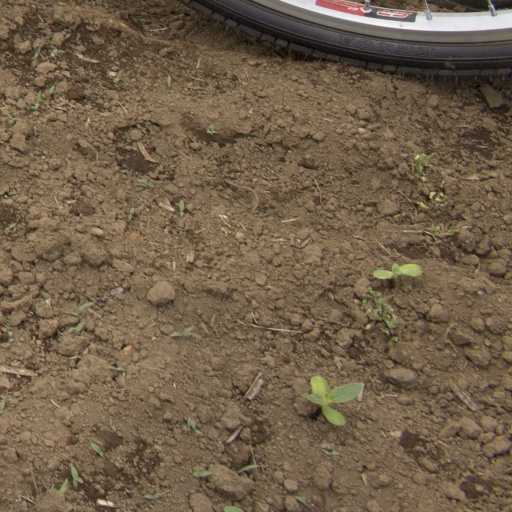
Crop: Jerusalem artichoke